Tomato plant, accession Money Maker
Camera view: tilt-top (135 deg); turntable rotation: 180 degrees
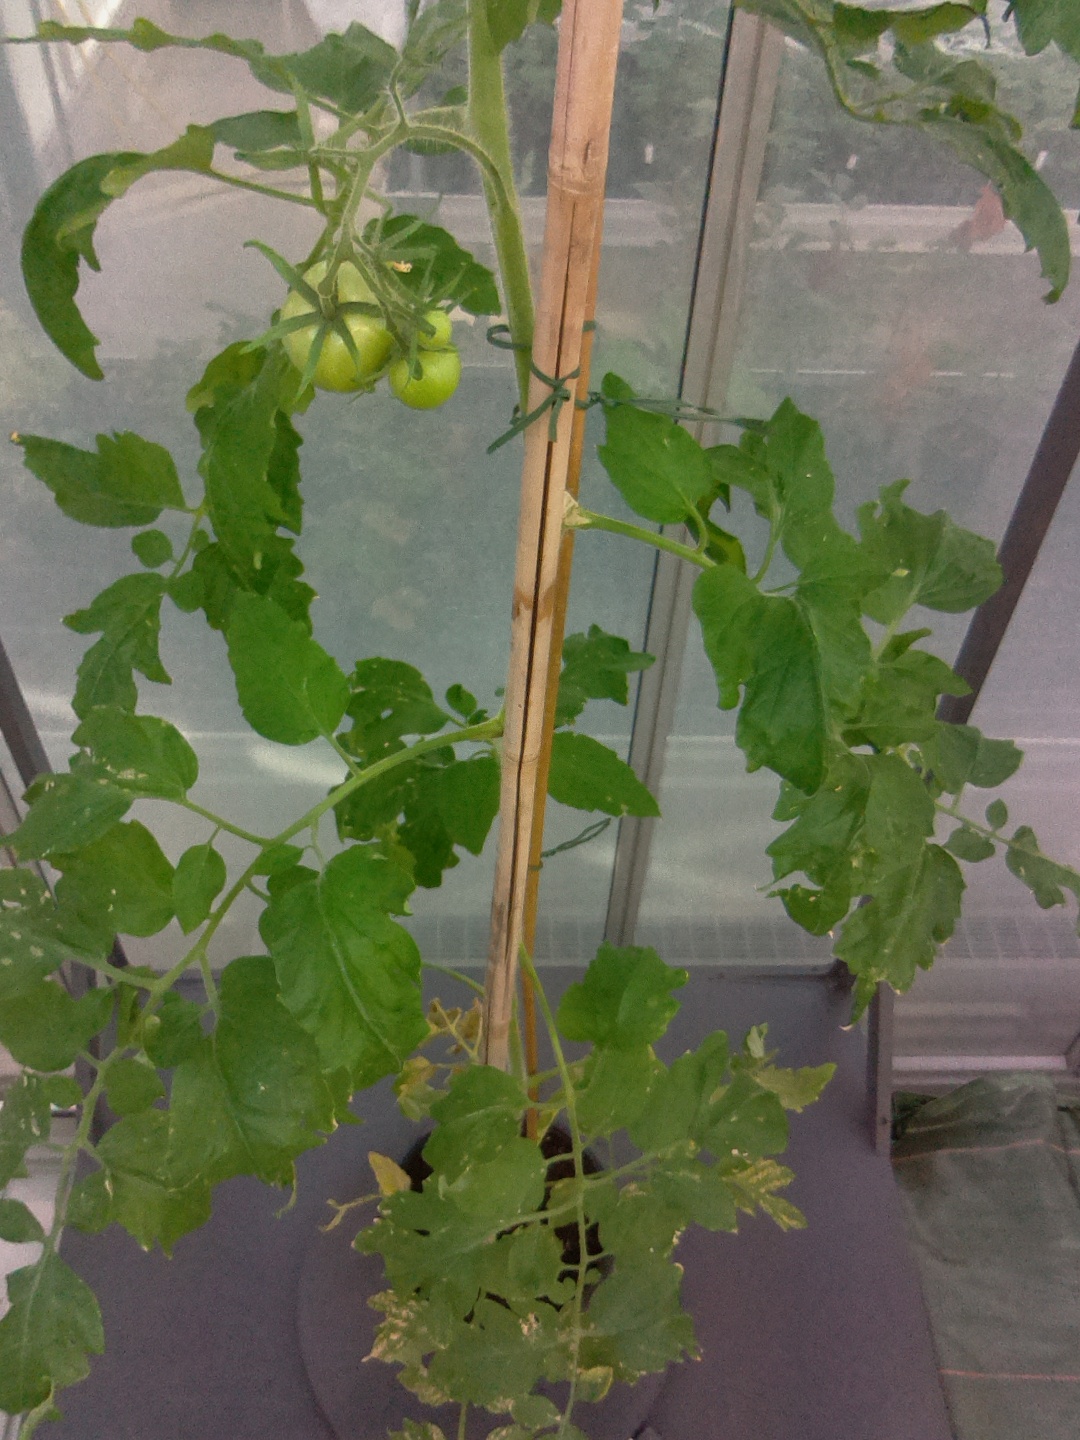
BBCH growth stage 72: 20%-30% of final fruit size